Élisabeth Platel

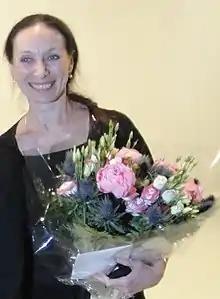

After studying at the conservatoire in Saint-Germain-en-Laye, she entered the Conservatoire de Paris in 1971, graduating with First Prize, which allowed her to complete her studies at the École de Danse de l'Opéra National de Paris. Influential teachers of Platel were Pierre Lacotte, who worked with her in the Paris Opera School and Raymond Franchetti, who owned a studio where the budding dancer was able to watch professional artists taking class, among others soloists from the Paris Opera like Noëlla Pontois, or guest stars like Rudolf Nureyev.